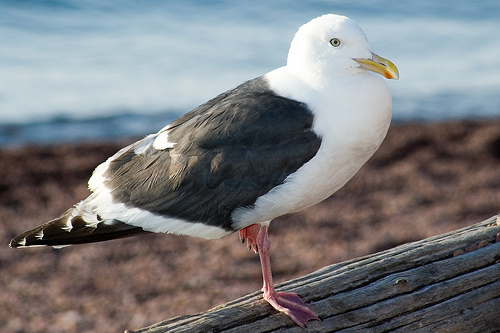
a white bird with gray wings and tail and a yellow curved beak.
a mostly white bird with grey feathers on the wings and tail, a yellow, hooked bill, and orange, webbed feet.
the wings are grey, while the body is pure white, and a bill, short compared to the body, with a small red spot on the tip.
a large body bird with a small head with light gray wingbars and white on his belly and breast all through his head and crown with a small bill as well.
this medium sized bird had black wings and tail, a yellow beak and pink legs.
this bird has orange webbed feet, white feathers on its belly, and mostly black wings. its beak is a little long but fairly thick.
this bird has an all over white belly, breast, crown and throat, with a yellow and orange bill, grey coverts, wingbars, and secondaries.
a mostly white bird with mostly black wings and a large yellow bill.
a white bird with black wings, red feet and yellow bill.
this bird is black with white and has a long, pointy beak.
Species: Slaty Backed Gull